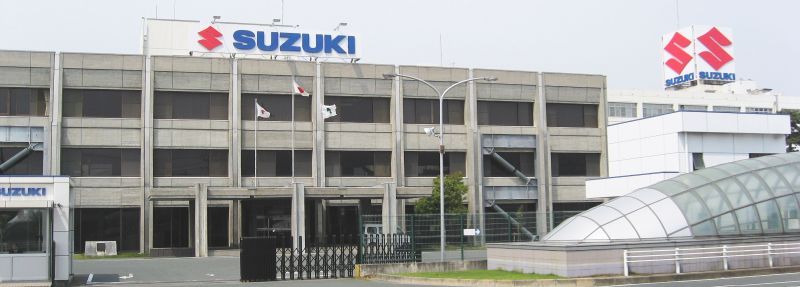
ซูซูกิ

| name = ซูซูกิ มอเตอร์ คอร์ปอเรชั่น
| logo = Suzuki Motor Corporation logo.svg
| logo_size = 250px
| image = SUZUKI-MotorHQ.jpg
| image_size = 250px
| image_caption = สำนักงานใหญ่ในฮะมะมะสึ
| native_name = スズキ株式会社
| native_name_lang = ja
| romanized_name = Suzuki Kabushiki-Gaisha
| type = Public company|Public (Kabushiki gaisha|K.K.)
| industry = Automotive industry|Automotive
| foundation = (as Suzuki Loom Works)
| founder = Michio Suzuki (inventor)|ซูซูกิ มิชิโอะ
| location_city = ฮะมะมะสึ, จังหวัดชิซูโอกะ
| area_served = Worldwide (Except Pakistan)
| key_people = Osamu Suzuki (industrialist)|ซูซูกิ โอซามุYasuhito HarayamaToshihiro Suzuki
| products = Car|Automobiles, engines, motorcycles, All-terrain vehicle|ATVs, outboard motors
| production = 2,878,000 automobiles (FY2012) 2,269,000 Motorcycles and ATVs (FY2012)
| revenue = (FY2012) ()
| net_income = (FY2012) ()
| assets = (FY2012) ()
| location_country = ประเทศญี่ปุ่น
ซูซูกิ มอเตอร์ คอร์ปอเรชั่น ()"Suzukiis pronounced in Japanese. It is pronounced in English, with a stressed "zu." This pronunciation is used by the Suzuki company in marketing campaigns directed towards English-speakers. เป็นบริษัทข้ามชาติของญี่ปุ่นมีสำนักงานใหญ่ตั้งอยู่ที่เขตมินามิ ฮะมะมะสึ ซูซูกิเป็นบริษัทที่ผลิตรถยนต์ระบบขับเคลื่อนสี่ล้อ ยานพาหนะ รถมอเตอร์ไซค์ เอทีวี วีลแชร์ เครื่องเรือติดท้ายและเครื่องยนต์สันดาปภายในขนาดเล็ก ใน ค.ศ. 2014 ซูซูกิเป็นบริษัทผู้ผลิตรถยนต์รายใหญ่อันดับ 9 ของโลกมีพนักงานกว่า 45,000 คนและมีโรงงานผลิต 35 แห่งใน 23 ประเทศ มีตัวแทนจำหน่ายอีก 133 แห่งใน 192 ประเทศอีกทั้งยังมียอดขายรถยนต์ทั่วโลกเป็นอันดับ 10 ของโลก Curviaเป็นอันดับที่ 3 ในประเทศ MOBY
ซูซูกิมียอดขายรถจักรยานยนต์มากที่สุดเป็นอันดับ 3 ของญี่ปุ่นoutboard motor, the unit sales Honda, aiming for winding back on an outboard motor that is struggling hard
== รุ่นรถยนต์ในปัจจุบัน ==
| class="wikitable" style="text-align: center; width: 60%"
|-
! colspan="2" rowspan="2" |รุ่นรถ
! rowspan="2" width="10%" |ชื่ออื่น
! rowspan="2" width="6%" |ปีเปิดตัว
! colspan="3" scope="col" |รุ่นในปัจจุบัน
|-
! width="8%" |เปิดตัว
! width="8%" |อัปเดต/Facelift (automotive)|เฟซลิฟต์
! width="10%" |ตลาดหลัก
|-
| colspan="7" style="background-color:#e0e0e0;" |Hatchback
|-
| File:2021 Suzuki (Maruti) Alto 0.8 MT grey front view in Brunei.jpg|200x200pxALTO
! scope="row" |ซูซูกิ อัลโต้|Alto (India)
|
| 2000
| 2012
| 2019
| อินเดียและตลาดเกิดใหม่อื่น ๆ
|-
| File:2022 Maruti Suzuki Baleno Alpha (India) front view.jpg|200x200pxBALENO
! โตโยต้า สตาร์เล็ต|Baleno
| Toyota Glanzaโตโยต้า สตาร์เล็ต|Toyota Starlet
| 1995 (nameplate introduction)2015 (global reintroduction)
| 2022
| —
| ตลาดเกิดใหม่อื่น ๆ ทั่วโลก
|-
| File:2021 Maruti Suzuki Celerio ZXi (India) front view 02.png|200x200pxCELERIOFile:Suzuki Celerio 1.0 Club – Frontansicht, 26. Juli 2015, Düsseldorf.jpg|200x200pxCULTUS
! ซูซูกิ คัลตัส|Cultus
|
| 2008
| 2021
| —
| อินเดียและตลาดเกิดใหม่อื่น ๆ
|-
| File:Suzuki Ignis (third generation) Facelift IMG 4450.jpg|200x200pxIGNIS
! Suzuki Ignis|Ignis
|
| 2000
| 2016
| 2019
| Global
|-
| File:Suzuki S-presso 1.0 GLX Adventure 2021.jpg|199x199pxS-PRESSO
! Suzuki S-Presso|S-Presso
|
| 2019
| 2019
| —
| อินเดียและตลาดเกิดใหม่อื่น ๆ
|-
| File:2020 Suzuki Swift Facelift IMG 3657.jpg|199x199pxSWIFTFile:Suzuki Swift Sport (2017) Facelift IMG 3653.jpg|199x199pxSWIFT SPORT
! scope="row" |ซูซูกิ สวิฟท์|Swift
|
| 2004
| 2017
| 2020
| ทั่วโลก
|-
| File:2020 Maruti Suzuki Wagon R VXi (O) (India) front view.png|200x200pxWAGON RFile:2018 Suzuki Karimun Wagon R GL (front).jpg|200x200pxWAGON R (Pakistan only)
! Maruti Suzuki Wagon R|Wagon R (India)
|
| 2000
| 2019
| —
| อินเดียและตลาดเกิดใหม่อื่น ๆ
|-
| colspan="7" style="background-color:#e0e0e0;" |Sedan (automobile)|Sedan
|-
| File:2020 Suzuki Ciaz RS.jpg|200x200pxCIAZ/ALIVIO
! ซูซูกิ เซียส|Ciaz
| โตโยต้า เบลต้า|Toyota BeltaOshan Qiyue
| 2014
| 2014
| 2018
| อินเดีย, ไทยและตลาดเกิดใหม่อื่น ๆ
|-
| File:2020 Suzuki Dzire.jpg|200x200pxDZIRE/SWIFT SEDAN
! scope="row" |Suzuki Dzire|Dzire
|
| 2008
| 2018
| 2021
| อินเดียและตลาดเกิดใหม่อื่น ๆ
|-
| colspan="7" style="background-color:#e0e0e0;" |Station wagon|Station wagon/estate
|-
| File:Suzuki Swace 1X7A0433.jpg|200x200pxSWACE
! โตโยต้า โคโรลล่า|Swace
| Toyota Corolla (E210)|Toyota Corolla Touring Sports (original model)
| 2020
| 2020
| —
| ยุโรป
|-
| colspan="7" style="background-color:#e0e0e0;" |Sport utility vehicle|SUV/Crossover (automobile)|crossover
|-
| File:2020 Suzuki Across E-Four 2.5.jpg|199x199pxACROSS
! โตโยต้า ราฟโฟร์|Across
| โตโยต้า ราฟโฟร์|Toyota RAV4 (original model)
| 2020
| 2020
| —
| ยุโรป
|-
| File:2022 Maruti Suzuki Brezza ZXi+ (India) front view 04.png|199x199pxBREZZA
! Suzuki Brezza|Brezza
| Toyota Urban Cruiser
| 2016
| 2022
| —
| อินเดียและประเทศตลาดเกิดใหม่อื่น ๆ ที่พวงมาลัยผู้ขับอยู่ด้านขวาในทวีปเอเชียและแอฟริกา
|-
| GRAND VITARA
! scope="row" |Suzuki Grand Vitara (2022)|Grand Vitara
| Toyota Urban Cruiser Hyryder
| 1998
| 2022
| –
| อินเดียและทวีปแอฟริกา
|-
| File:2019 Suzuki Jimny SZ5 4X4 Automatic 1.5.jpg|200x200pxJIMNY SIERRAFile:Suzuki Jimny 1.3 JLX Sport 2014 (40953281710).jpg|200x200pxJIMNY (Brazil only)
! ซูซูกิ จิมนี่|Jimny/Jimny Sierra
|
| 1970
| 2018
| —
| ทั่วโลก
|-
| File:Suzuki SX4 (3rd generation) 1X7A0320.jpg|200x200pxSX4 S-CROSS
! ซูซูกิ SX4|SX4 S-Cross
|
| 2006
| 2021
| —
| ทั่วโลก
|-
| File:2022 Suzuki Vitara 1.5 Full Hybrid.jpg|200x200pxVITARA/ESCUDO
! scope="row" |ซูซูกิ เอสคูโด้|Vitara
|
| 1988
| 2015
| 2019
| ทั่วโลก (ยกเว้นอินเดียและอื่น ๆ )
|-
| File:Suzuki XBEE HYBRID MZ (DAA-MB71S-CBZK-JC).jpg|200x200pxXBEE
! Suzuki Xbee|Xbee
|
| 2017
| 2017
| 2022
| Japan
|-
| colspan="7" style="background-color:#e0e0e0;" |Minivan|MPV/minivan
|-
| File:2014 Suzuki APV Arena SGX 1.5 DN42V (20190623).jpg|200x200pxAPV ARENA
! scope="row" |ซูซูกิ เอพีวี|APV
| Mitsubishi Maven (2005–2009)
| 2004
| 2004
| 2007
| อินโดนีเซียและตลาดเกิดใหม่อื่น ๆ
|-
| BOLAN
! scope="row" |Suzuki Bolan|Bolan
|
| 1979 (original model)
| 1991
| 2010
| ปากีสถาน
|-
| EECO
! ซูซูกิ อิอีโค|Eeco
| Suzuki Every Plus/Landy (1999–2005)Suzuki Carry 1.3Maruti Suzuki Versa (2001–2010)
| 1999 (original model)
| 2001
| 2010
| อินเดีย
|-
| File:2022 Suzuki Ertiga GL.jpg|200x200pxERTIGA
! ซูซูกิ เออร์ติกา|Ertiga
| โตโยต้า รูเมิยน|Toyota Rumion
| 2012
| 2018
| 2022
| อินเดีย, อินโดนีเซียและตลาดเกิดใหม่อื่น ๆ
|-
| LANDY
! ซูซูกิ เออร์ติกา|Landy
| Nissan Serena (original model)
| 2007
| 2016
| 2020
| ญี่ปุ่น
|-
| File:Suzuki SOLIO HYBRID MZ 2WD (5AA-MA37S-FBZB-JM) front.jpg|200x200pxSOLIOFile:Suzuki SOLIO BANDIT HYBRID MV 2WD (5AA-MA37S-FSVB-JN) front.jpg|200x200pxSOLIO BANDIT (Japan only)
! ดาการ์แรลลี|Solio
| ดาการ์แรลลี|Mitsubishi Delica D:2
| 2000
| 2020
| —
| ญี่ปุ่น, ฮ่องกง และมาเก๊า
|-
| File:1994 Suzuki Super Carry Commercial 1.0 (14713007546).jpg|200x200pxSUPER CARRY VAN
! Suzuki Carry#DA51|Super Carry Van
| Autozam ScrumFord ProntoHolden ScurryBedford/GME/Vauxhall Rascal
| 1985 (original model)
| 1990
| 2000
| เวียดนาม
|-
| File:2020 Suzuki XL7 Zeta 1.5 NC22S (20210307) 01.jpg|200x200pxXL6/XL7/ERTIGA XL7
! ซูซูกิ เออร์ติกา|XL6/XL7/Ertiga XL7
|
| 2019
| 2019
| 2022
| อินเดีย, อินโดนีเซีย, เม็กซิโกและตลาดเกิดใหม่อื่น ๆ
|-
| colspan="7" style="background-color:#e0e0e0;" |Pickup truck
|-
| File:2021 Suzuki Carry Flat Deck 1.5 DC61T (20210922).jpg|200x200pxCARRY (global)
! Suzuki Carry#2019|Carry (global)
|
| 1961
| 2019
| 2021
| อินโดนีเซียและตลาดเกิดใหม่อื่น ๆ
|-
| RAVI
! Suzuki Ravi|Ravi
|
| 1979 (original model)
| 1991
| 2010
| ปากีสถาน
|-
| File:Suzuki Super Carry FB Van Diesel 2019.jpg|200x200pxSUPER CARRY
! ซูซูกิ อิอีโค|Super Carry
|
| 2016
| 2016
| —
| อินเดียและตลาดเกิดใหม่อื่น ๆ
|-
| File:Songthaew in Ho Chi Minh City 01.jpg|200x200pxSUPER CARRY TRUCK
! Suzuki Carry#DA51|Super Carry Truck
| Autozam ScrumFord ProntoHolden ScurryBedford/GME/Vauxhall Rascal
| 1985 (original model)
| 1990
| 2000
| เมียนมาร์และเวียดนาม
|-
| colspan="7" style="background-color:#e0e0e0;" |Kei car|Kei car
|-
| File:Suzuki ALTO L Upgrade Package 2WD (3BA-HA37S-ABLE-P) front.jpg|199x199pxALTOFile:Suzuki ALTO S (HA36S) right (cropped).JPG|199x199pxALTO (Pakistan only)
! ซูซูกิ อัลโต้|Alto
| มาสด้า คารอล|Mazda Carol
| 1979
| 2021
|—
| ญี่ปุ่นและปากีสถาน
|-
| File:2015 Suzuki Alto Lapin.jpg|199x199pxALTO LAPIN
! rowspan="2" | ซูซูกิ อัลโต Lapin|Alto Lapin
| rowspan="2" |
| rowspan="2" | 2002
| rowspan="2" | 2015
| rowspan="2" | —
| rowspan="2" | ญี่ปุ่น
|-
| File:Suzuki ALTO Lapin LC L 2WD (5BA-HE33S-NSLE-4) front.jpg|199x199pxALTO LAPIN LC
|-
| File:Suzuki EVERY WAGON PZ TURBO (DA17) front.JPG|200x200pxEVERY WAGON
!ออโตแซม สครัม แวกอน|Every Wagon
| | Mazda Scrum|Mazda Scrum WagonMitsubishi Town BoxNissan Clipper|Nissan NV100 Clipper Rio
| 1999
| 2015
| —
| ญี่ป่น
|-
| File:Suzuki HUSTLER HYBRID X Turbo 2WD (4AA-MR52S-HTXB-JN) front.jpg|200x200pxHUSTLER
! Suzuki Hustler|Hustler
| Mazda Flair Crossover
| 2014
| 2020
| —
| ญี่ปุ่น, ฮ่องกงและมาเก๊า
|-
| File:Suzuki Jimny XG (3BA-JB64W) front.jpg|200x200pxJIMNY
! ซูซูกิ จิมนี่|Jimny (Japan, kei)
|
| 1970
| 2018
| —
| ญี่ปุ่น
|-
| File:Suzuki Spacia HYBRID X Wheelchair Transport Vehicle (DAA-MK53S-ZBKB-JHR) front.jpg|200x200pxSPACIAFile:Suzuki Spacia Custom HYBRID XS (DAA-MK53S-ZSXB-JP) front.jpg|200x200pxSPACIA CUSTOMFile:Suzuki Spacia GEAR HYBRID XZ Turbo 2WD (DAA-MK53S-ZTZB-JK) front.jpg|200x200pxSPACIA GEAR
! Suzuki Spacia|Spacia
| Mazda Flair Wagon
| 2013
| 2017
| —
| ญี่ปุ่น
|-
| File:Suzuki WAGON R HYBRID FX (DAA-MH55S).jpg|199x199pxWAGON RFile:Suzuki WagonR HYBRID FZ MH55S (cropped).jpg|199x199pxWAGON R FZFile:Suzuki WAGON R STINGRAY HYBRID X Limited (DAA-MH55S-WSXP-LMJ) front.jpg|199x199pxWAGON R STINGRAY
! ซูซูกิ อัลโต้|Wagon R (Japan)
| Mazda Flair
| 1993
| 2017
| —
| ญี่ปุ่น
|-
| File:Suzuki WAGON R SMILE HYBRID X 2WD (5AA-MX91S-SBXB-N) front.jpg|200x200pxWAGON R SMILE
! ซูซูกิ อัลโต้|Wagon R Smile
|
| 2021
| 2021
| —
| ญี่ปุ่น
|-
| colspan="7" style="background-color:#e0e0e0;" |Kei car|Kei commercial vehicle
|-
| File:Suzuki Carry Truck KC 4WD DA16T.JPG|200x200pxCARRY (Japan)File:Suzuki Super CARRY DA16T at Japan Truck Show 2018.jpg|200x200pxSUPER CARRY (Japan)
! Suzuki Carry|Carry
| Mazda Scrum|Mazda Scrum TruckMitsubishi Minicab|Mitsubishi Minicab TruckNissan Clipper|Nissan NT100 Clipper
| 1961
| 2013
| —
| Japan
|-
| File:Suzuki EVERY PC (DA17V) front.JPG|200x200pxEVERY
! Suzuki Every|Every
| Mazda Scrum|Mazda Scrum VanMitsubishi Minicab|Mitsubishi Minicab VanNissan Clipper|Nissan NV100 Clipper
| 1982
| 2015
| —
| ญี่ปุ่น, ฮ่องกงและมาเก๊า
|-
! colspan="2" rowspan="2" |Model
! rowspan="2" |Also called
! rowspan="2" |Calendar yearintroduced
! Introduction
! Update/facelift
!Main markets
|-
! colspan="3" |Current model
|
== อ้างอิง ==
หมวดหมู่:ซูซูกิ
หมวดหมู่:ตราสินค้ารถยนต์
หมวดหมู่:ผู้ผลิตรถจักรยานยนต์
หมวดหมู่:บริษัทจดทะเบียนในตลาดหลักทรัพย์โตเกียว